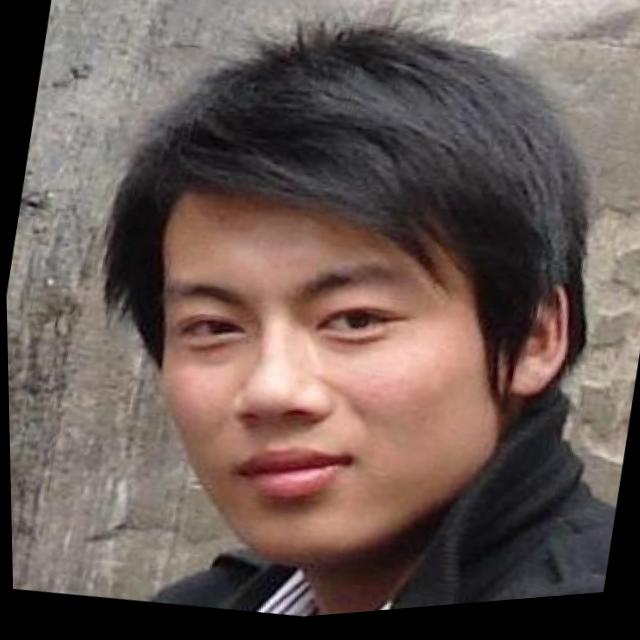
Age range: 21-44